Alice Houghton

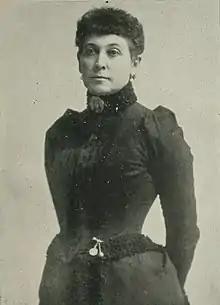
"A Woman of the Century"

Alice Houghton (Ide; after first marriage, Houghton; after second marriage, Brownlee; August 18, 1849 – August 19, 1920) was a Canadian-born American broker and clubwoman. In her era, she had the distinction of being the only women in Spokane, Washington who was actively engaged as a real estate dealer.